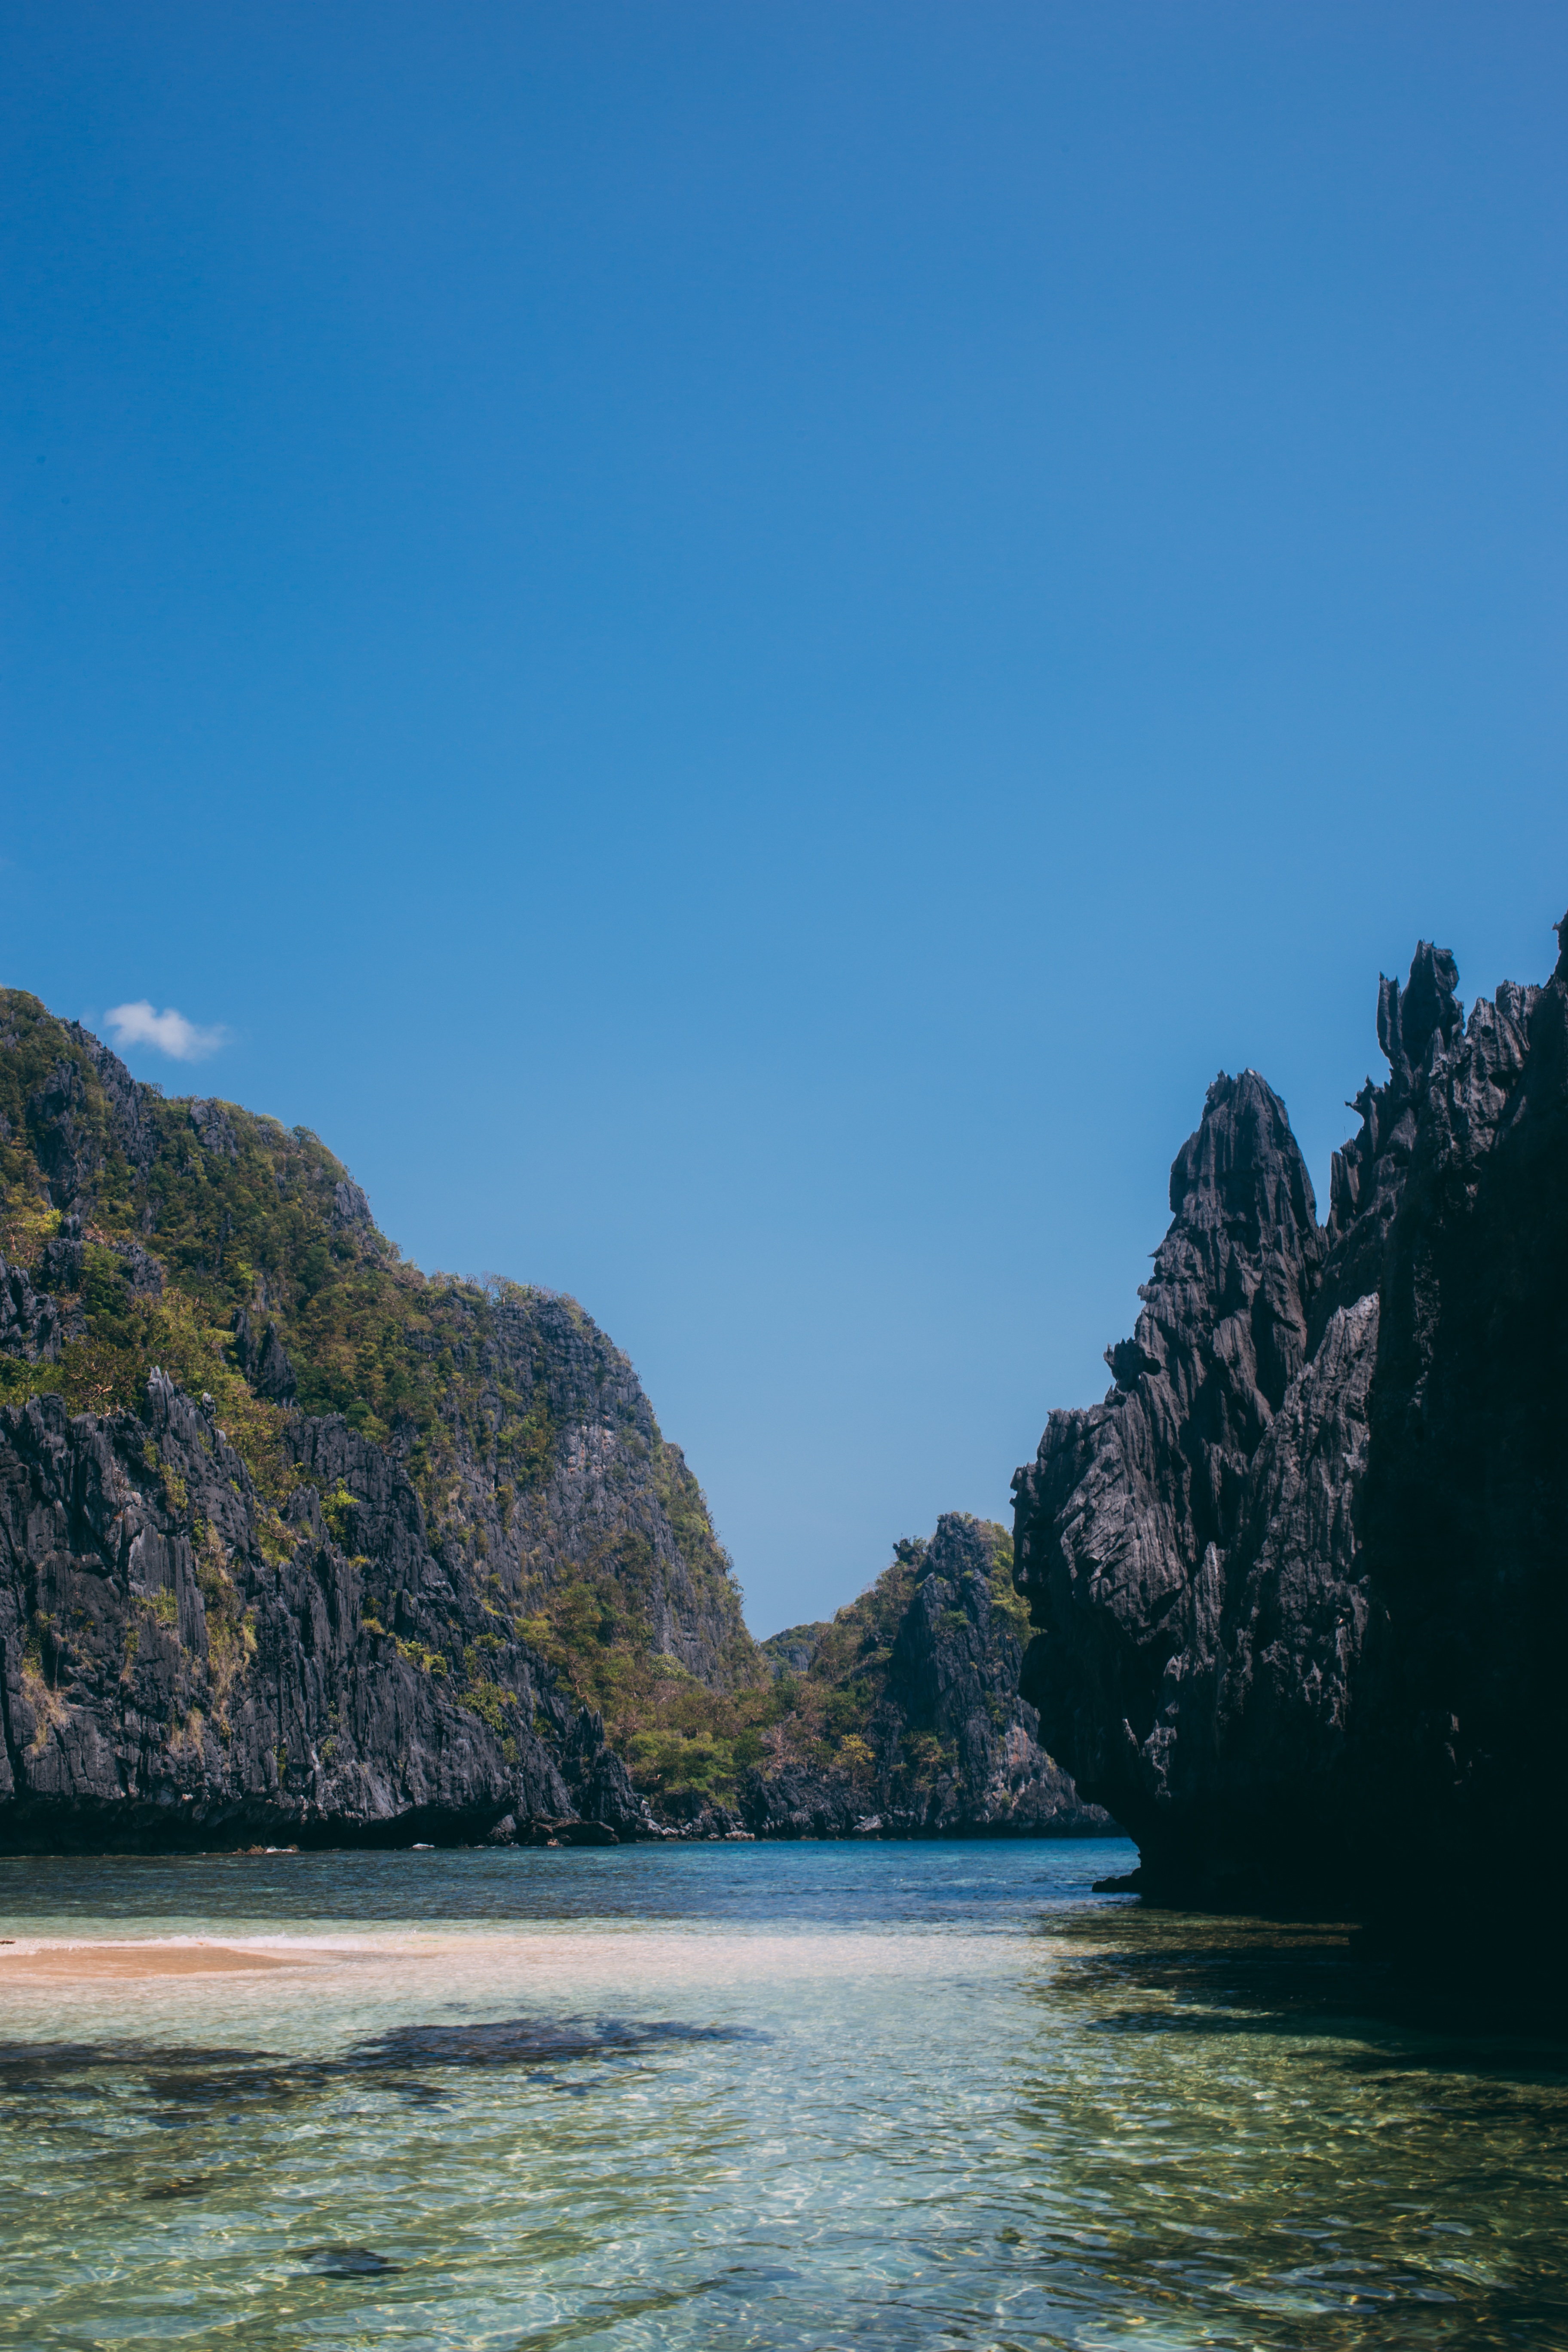
landscape, sea, coast, mountain, lake, river, bay, fjord, reservoir, body of water, loch, landform, geographical feature